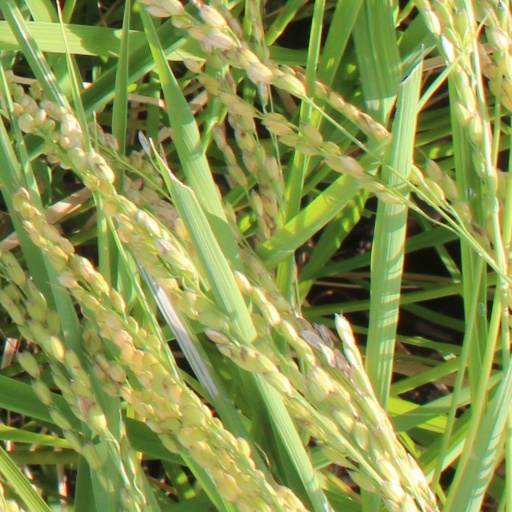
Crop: rice